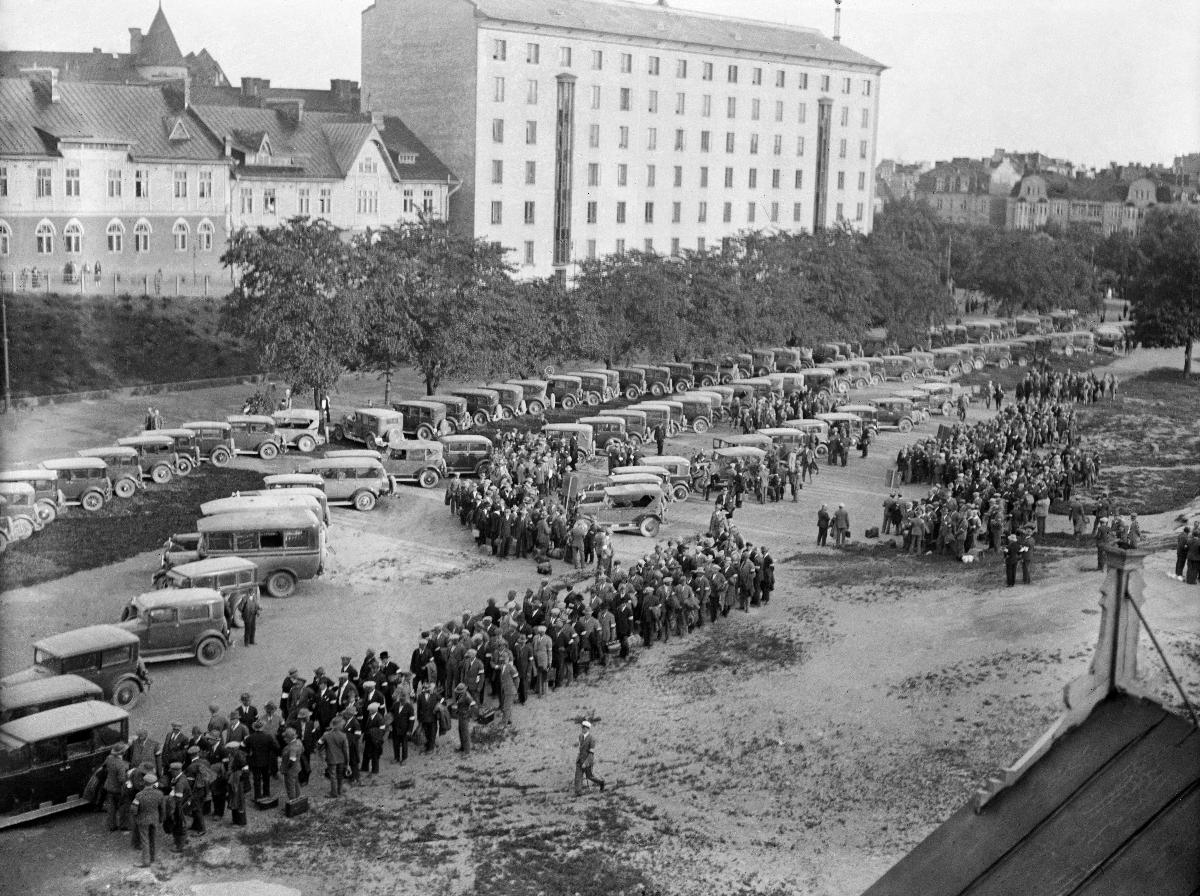
Talonpoikaismarssi
Bondetåget; The Peasant March
sisällön kuvaus: Talonpoikaismarssi saapuu Helsinkiin 6.7.1930. Ensimmäinen autokolonna Tehtaanpuistossa. content description: The Peasant March arrives in Helsinki 6.7.1930. The first column of cars at Tehtaanpuisto. innehållsbeskrivning: Bondetåget anländer till Helsingfors 6.7.1930. Den första bilkolonnen i Fabriksparken.
Kuvaaja: Sundström, Hugo, kuvaaja
Vuosi: 1930
Paikka: Suomi, Uusimaa, Helsinki
Aiheet: mielenosoitukset; marssit; talonpojat; äärioikeistolaisuus; lapuanliike; Tehtaanpuisto; Sepänpuisto; HBL; demonstrations (activism); far right; Lapua movement; demonstrations; peasants; march; far-right extremism; demonstrationer (meningsyttringar); högerextremism; Lapporörelsen; demonstrationer; bönder; lapporörelsen